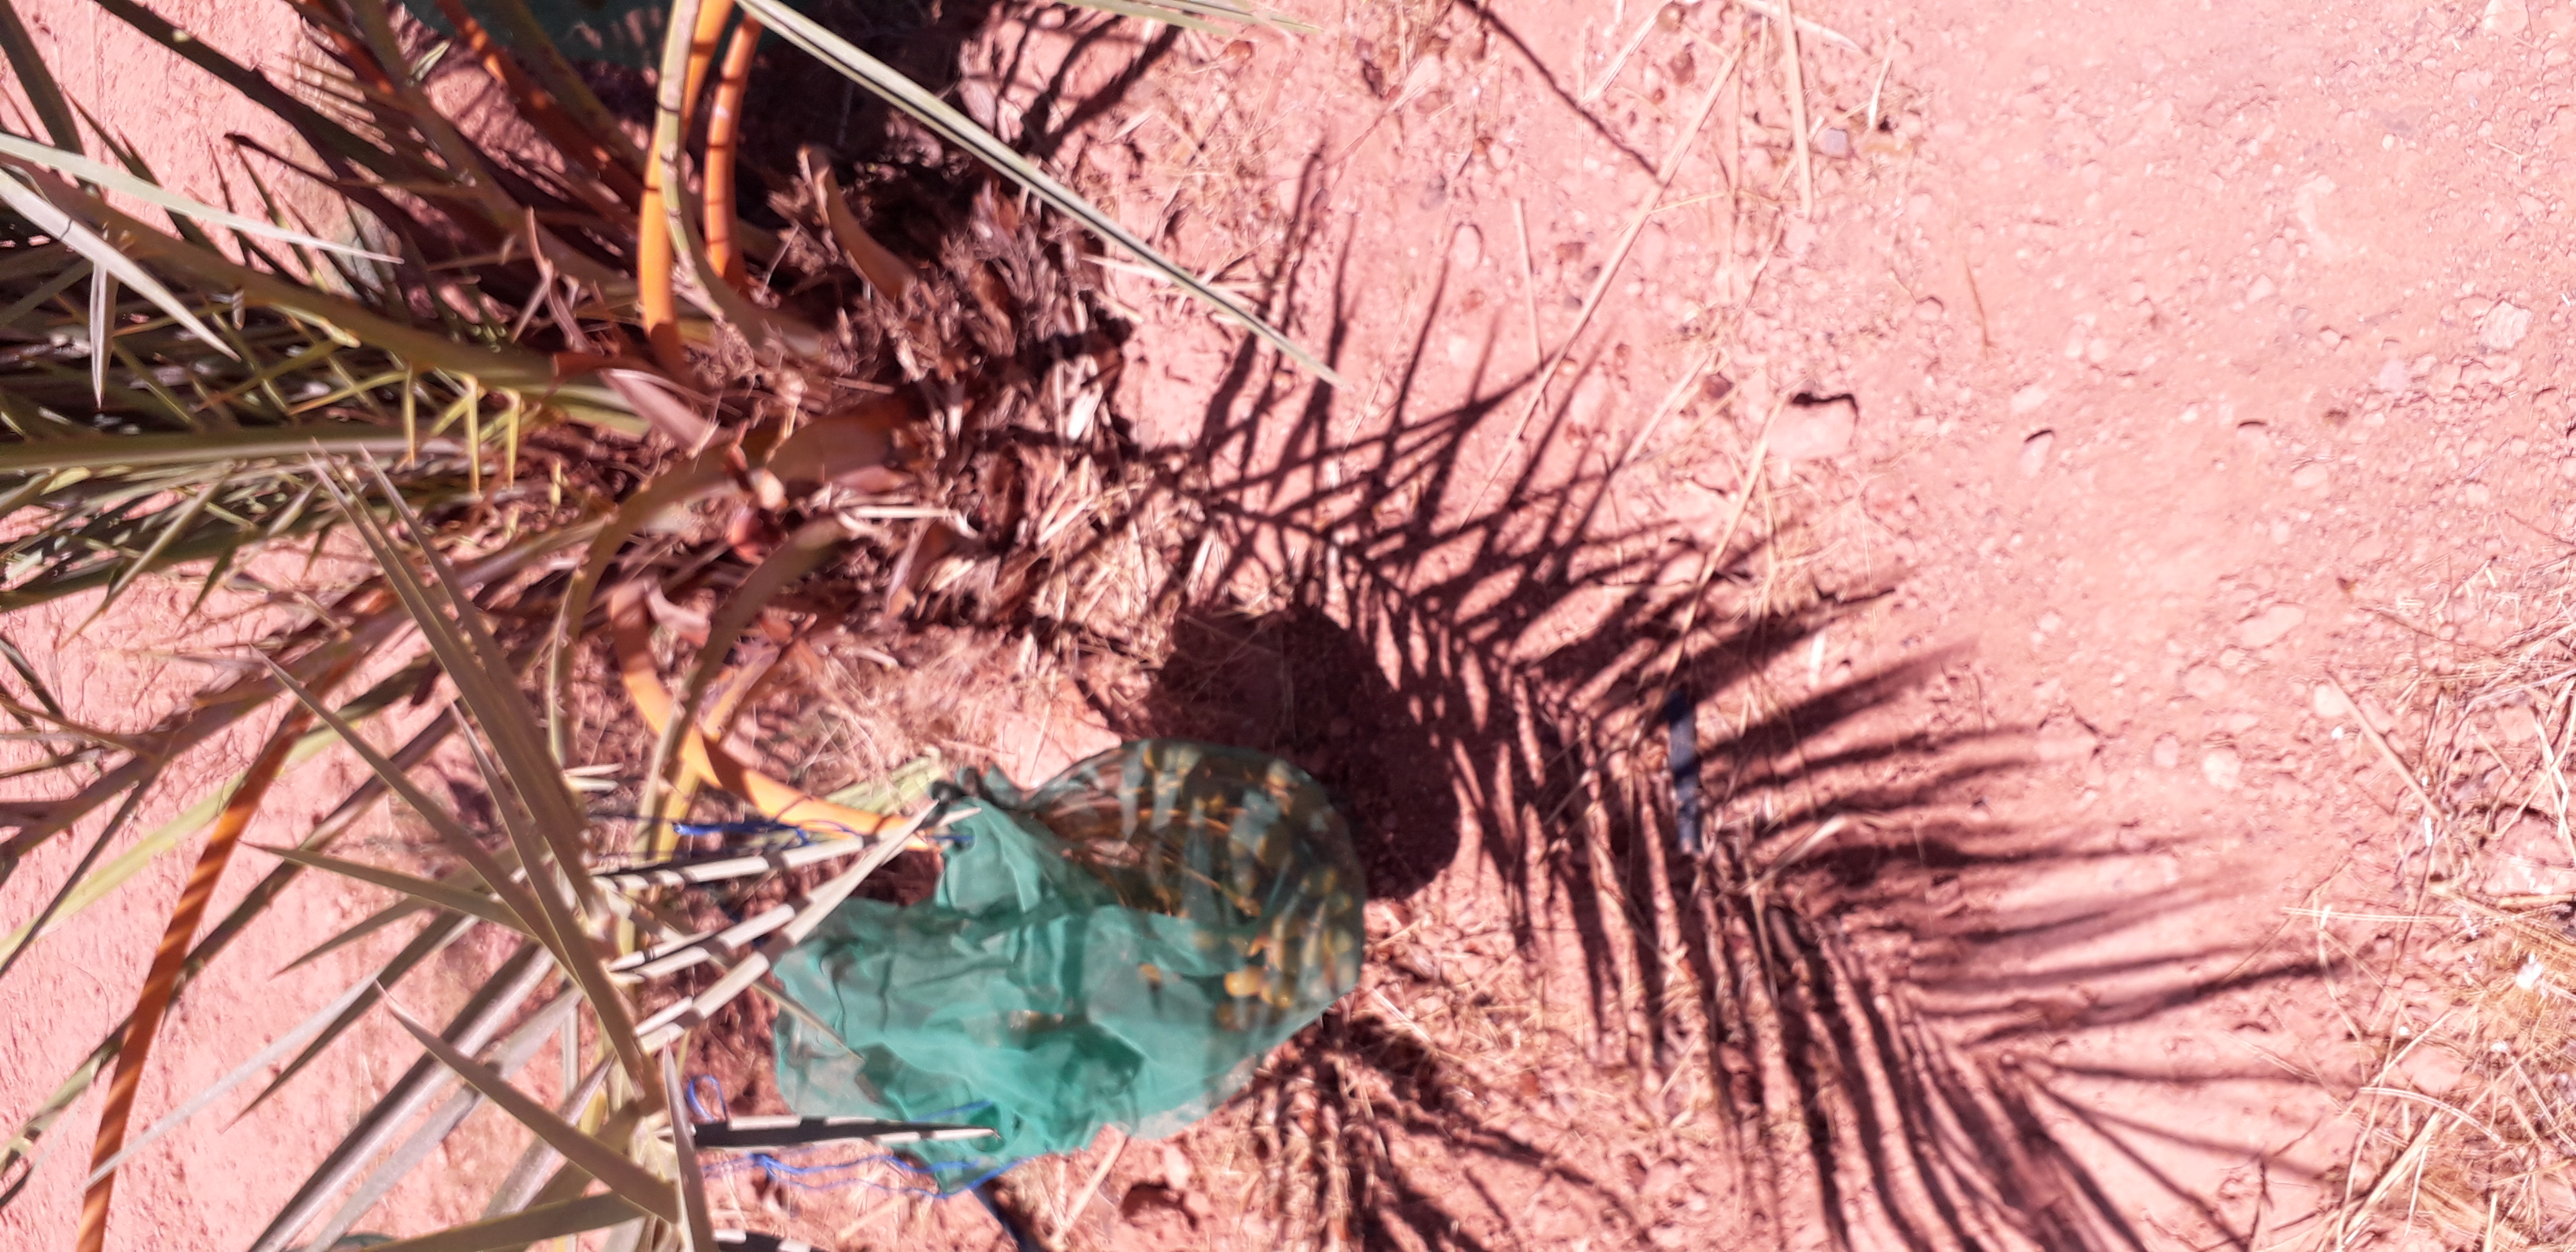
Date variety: Boufagous